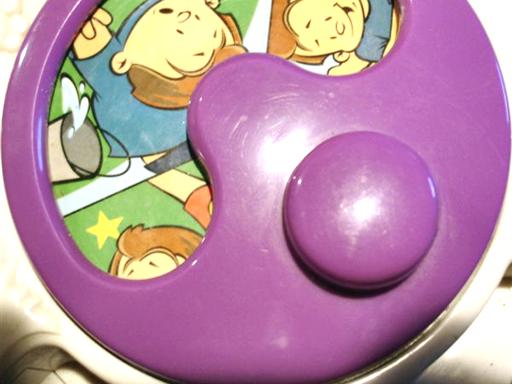
Material: plastic